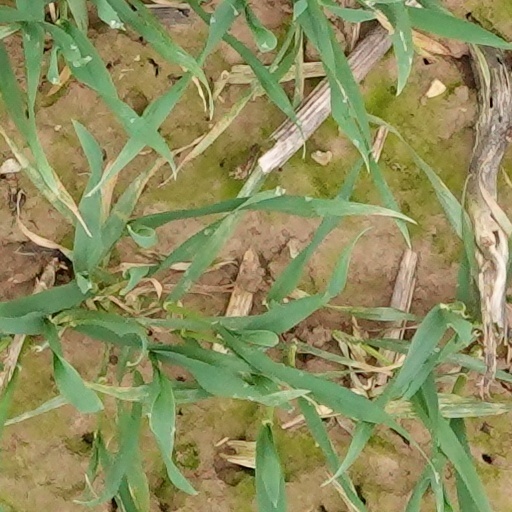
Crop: wheat